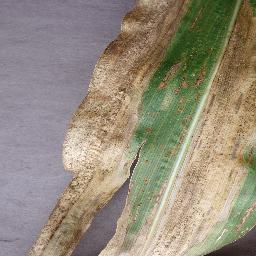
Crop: corn
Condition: (maize)_northern_blight